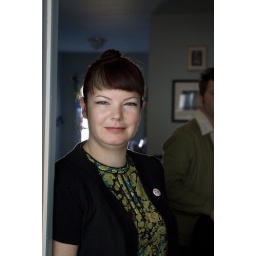
Woman standing in a doorway wearing vintage clothing